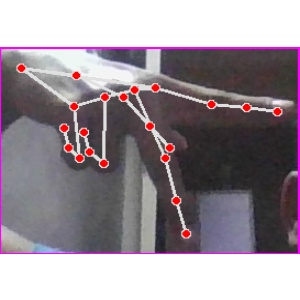
अक्षर: प